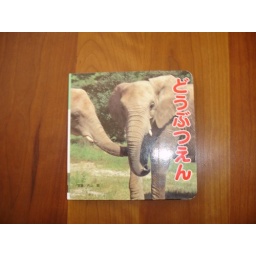
One of Noah's favorite animal book in Japanese. Gift from Grandma Kusano